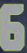
Number: 6